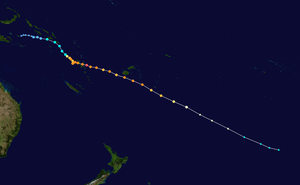
Le cyclone tropical intense Harold est un cyclone tropical très puissant, qui a été à l'origine de dégâts considérables dans les îles Salomon, le Vanuatu, les îles Fidji et les îles Tonga en avril 2020. Harold fut le premier cyclone de catégorie 5 de l'année 2020. Il a d'abord été remarqué le 1ᵉʳ avril, en tant que dépression tropicale se développant dans un creux barométrique à l'est de la Papouasie-Nouvelle-Guinée. Le jour suivant, le système s'est déplacé en direction du sud-est au-dessus de la mer des Salomon et a ensuite été classé en cyclone tropical nommé « Harold » par le Bureau australien de météorologie. Le système est passé dans la zone de responsabilité du Service de météorologie des Fidji le 2 avril.